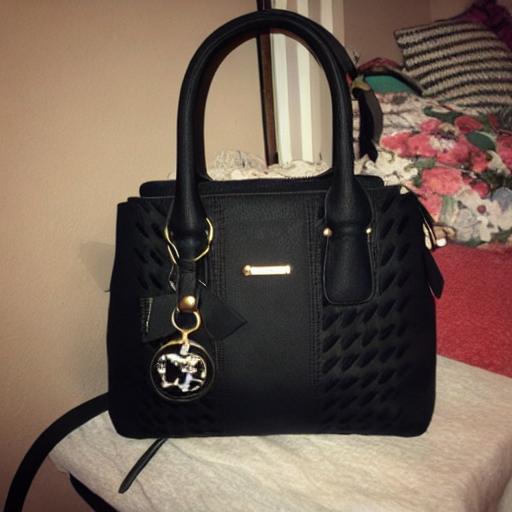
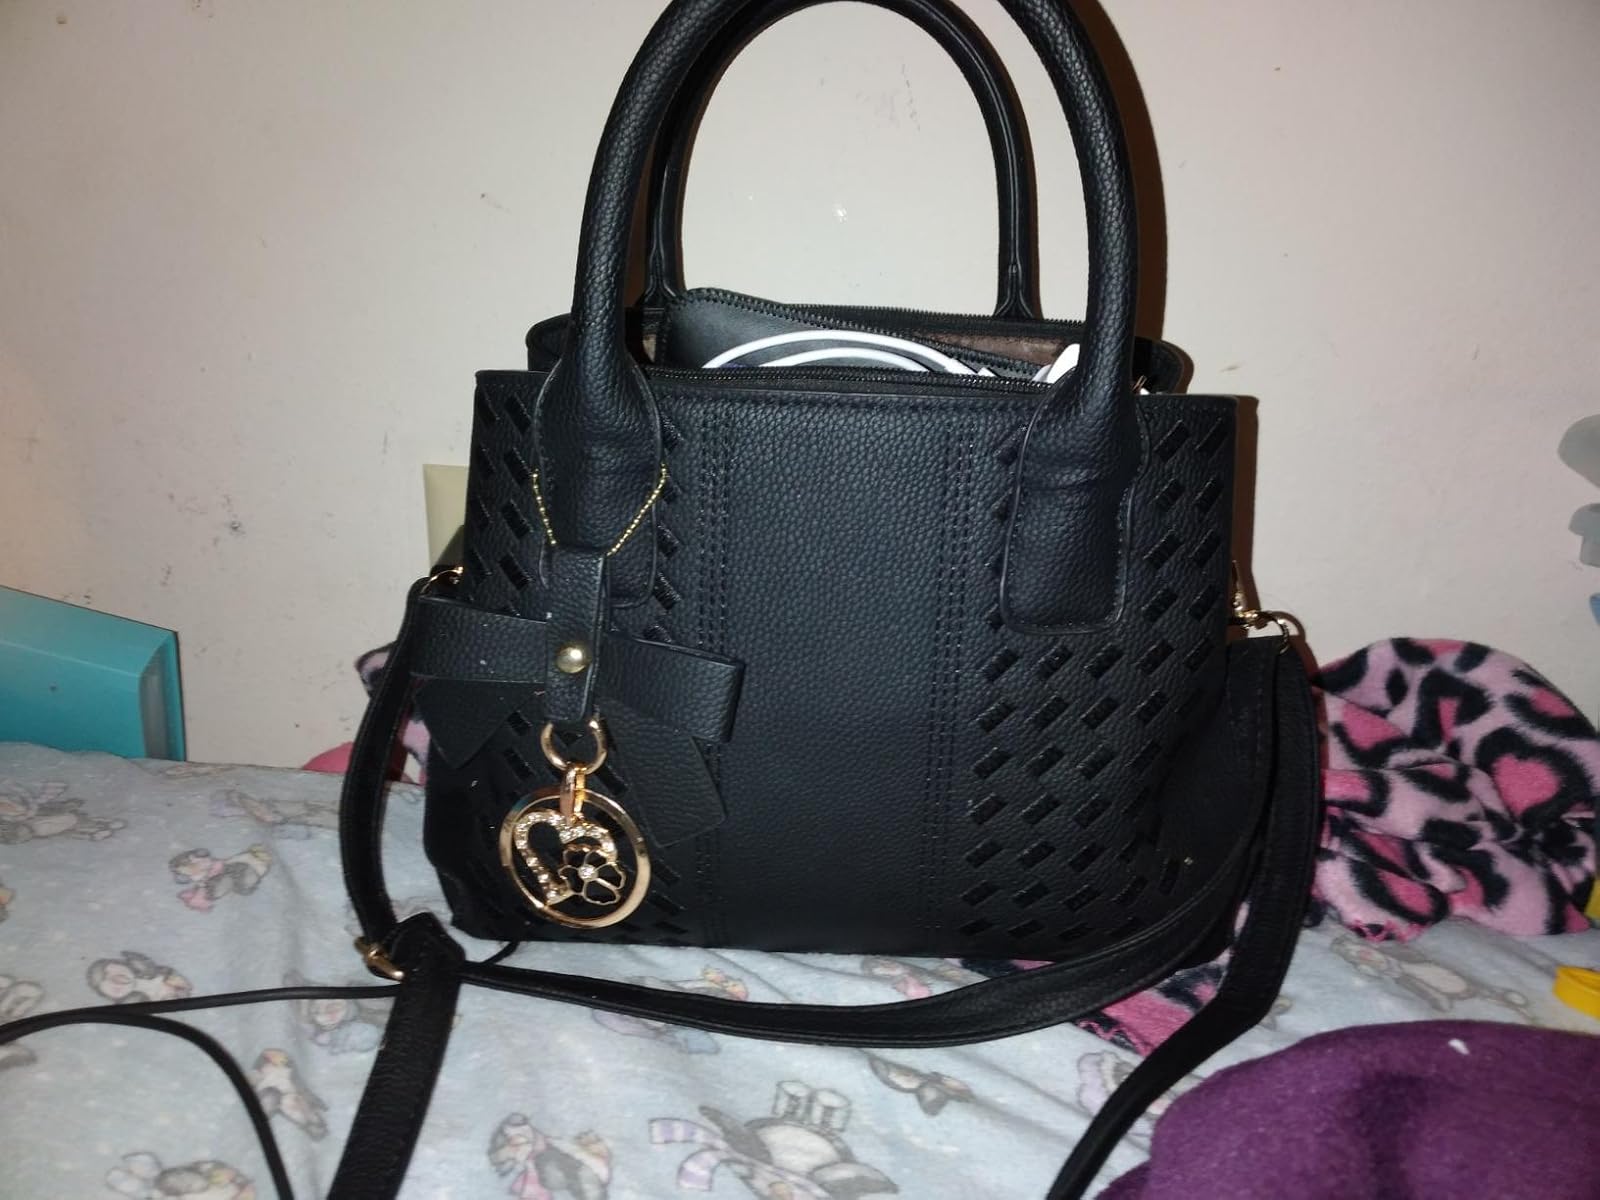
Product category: accessories_handbag
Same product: no